Arcuri Overthrow

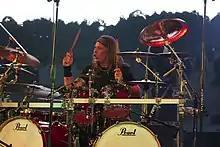
Vicente Arcuri

From 2011, the project, initially called Black Rainbow, evolves and happens to be call Arcuri Overthrow, and they recorded several singles, compiled in an EP called "Inicio", with the participation of some Latin American rock stars, between them: Elkin Ramírez singer of Colombian hard rock band Kraken, and Hugo Bistolfi keyboardist of Argentine heavy metal band Rata Blanca. Besides, they also collaborated: Andrew Vincze (Venezuelan vocalist of the Hungarian/Venezuelan progressive metal band Progness), and the string ensemble Akashiaft.